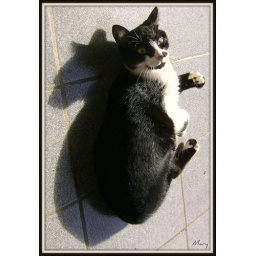
The cat and the dog in the shadow